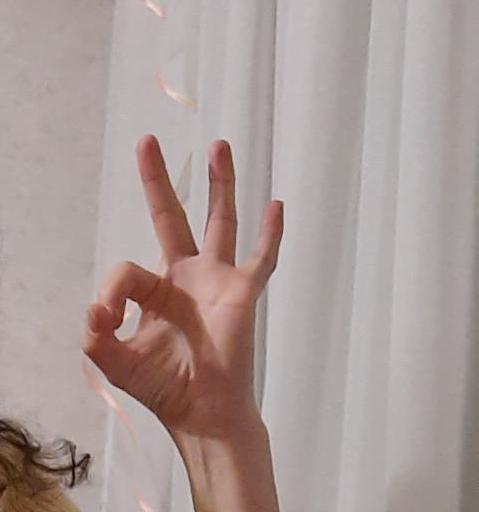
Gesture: ok